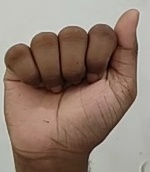
ASL sign: A